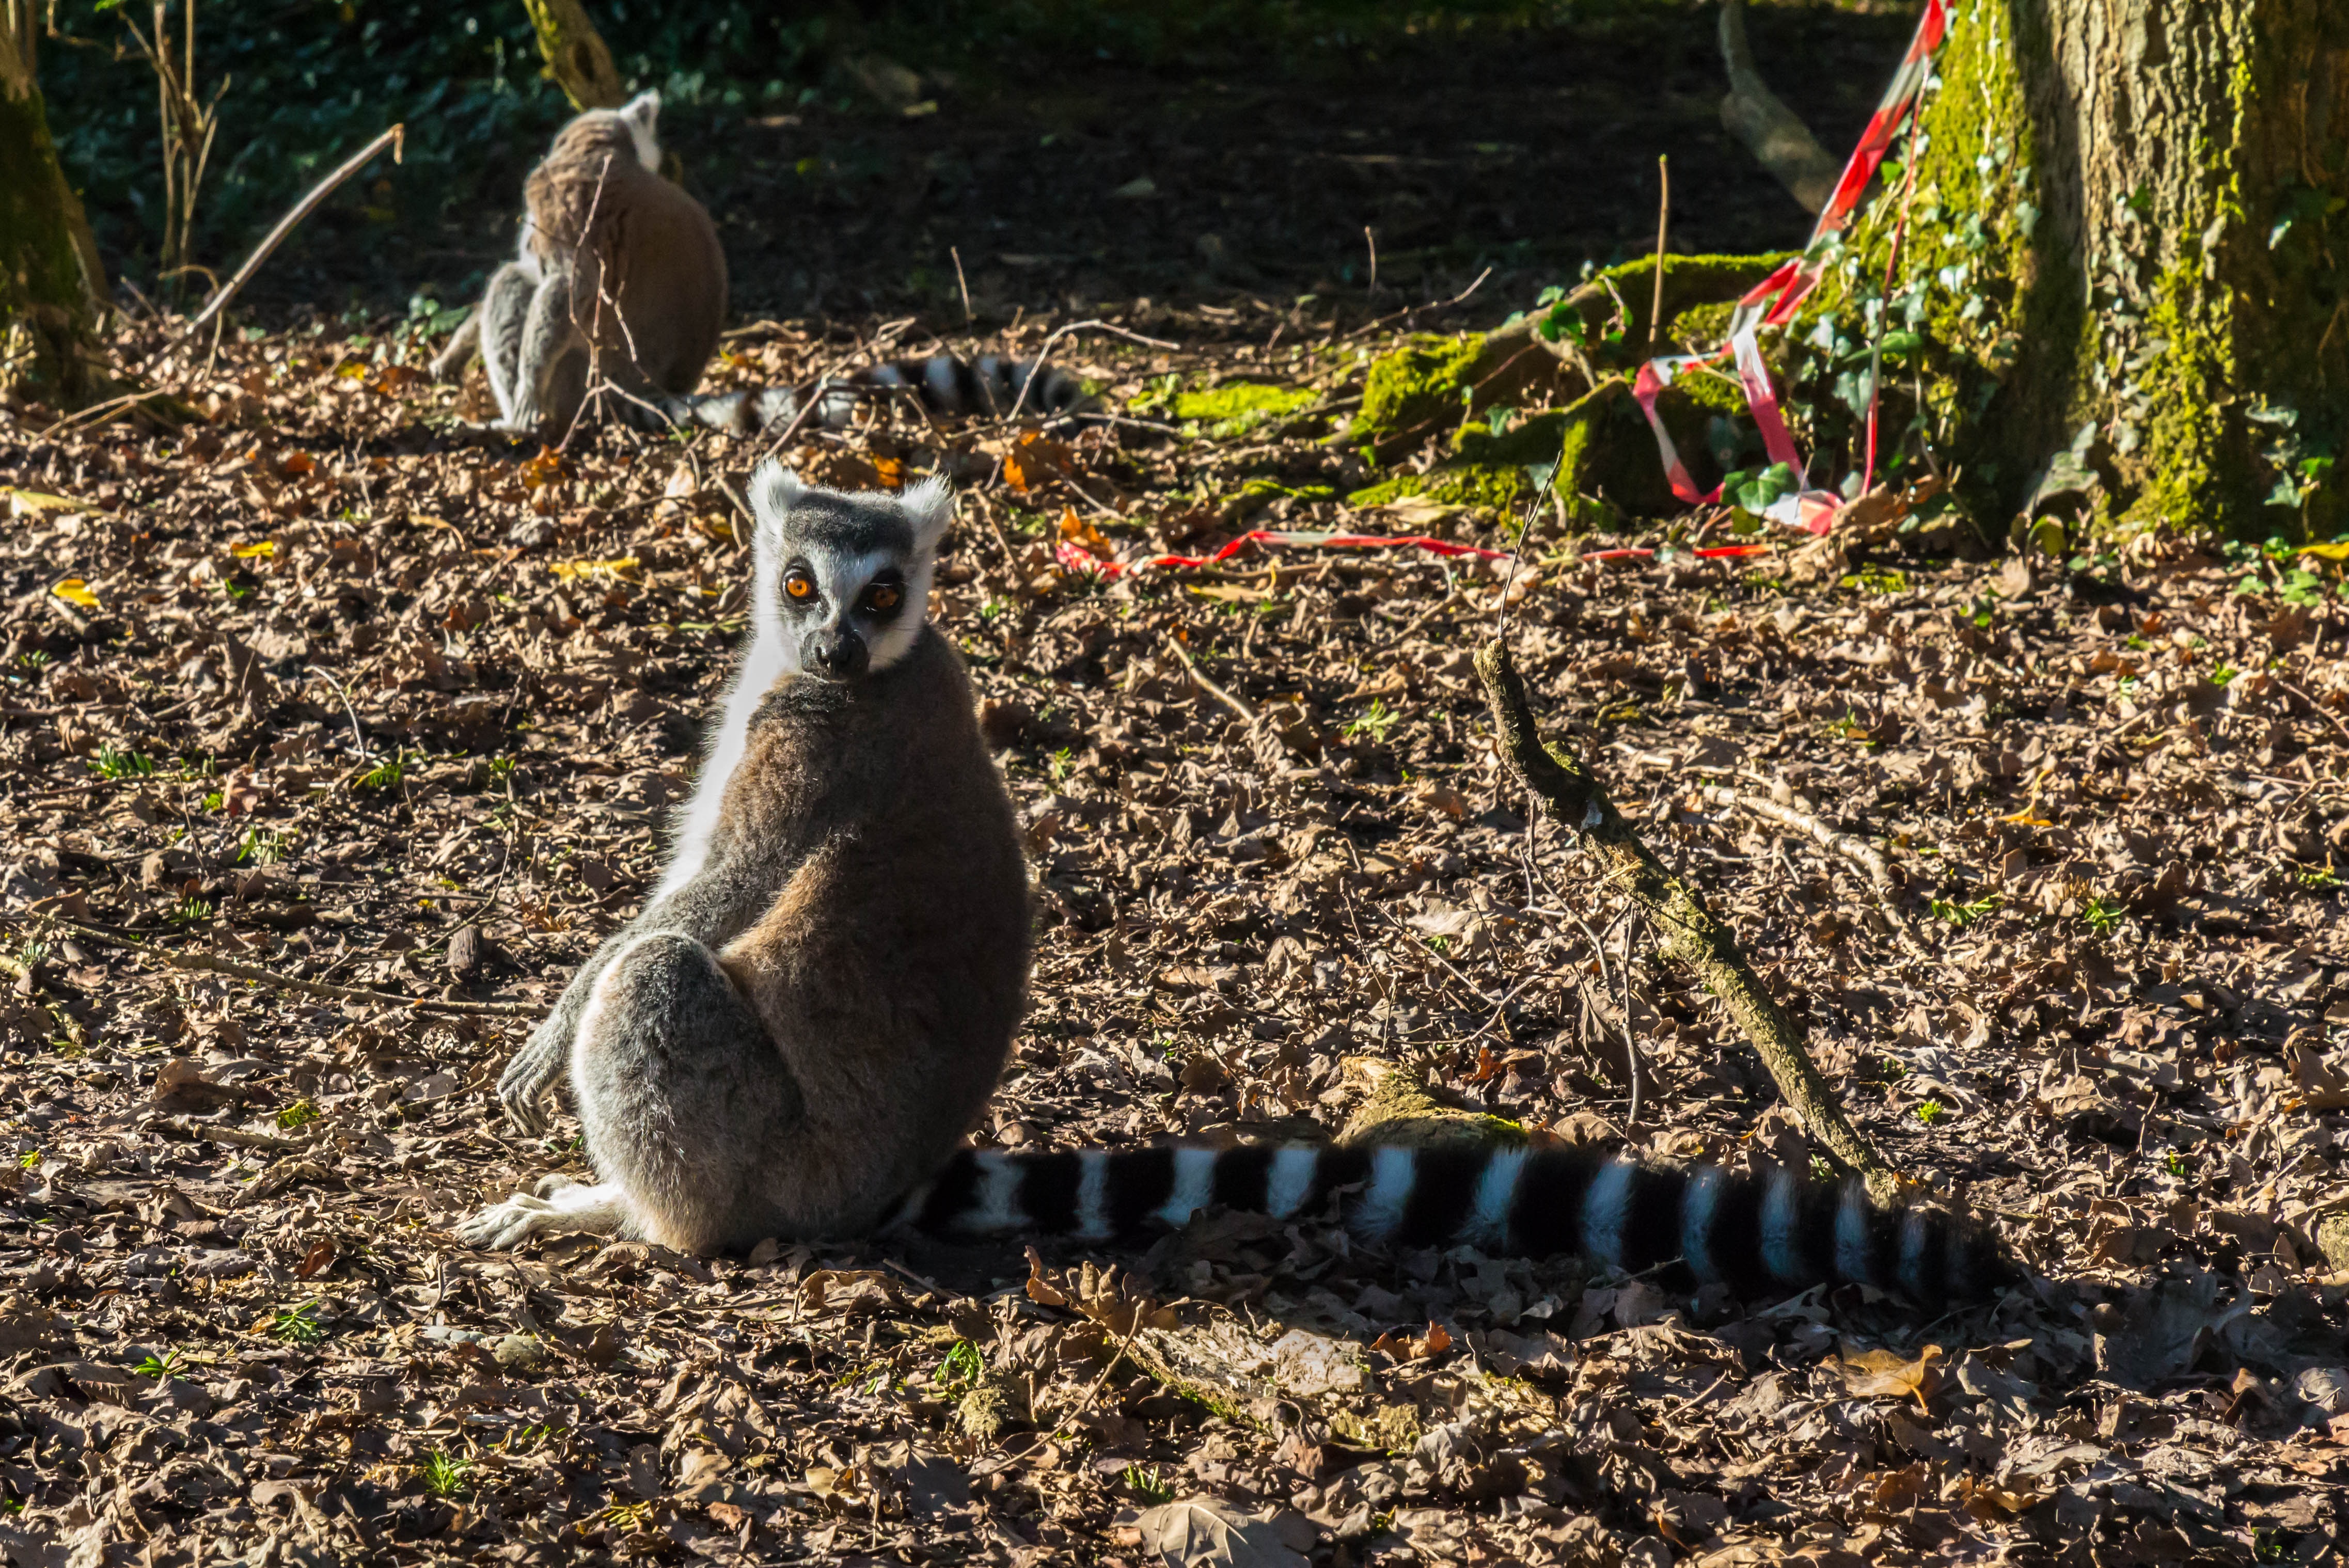
nature, animal, wildlife, autumn, mammal, fauna, primate, vertebrate, staring, lemur